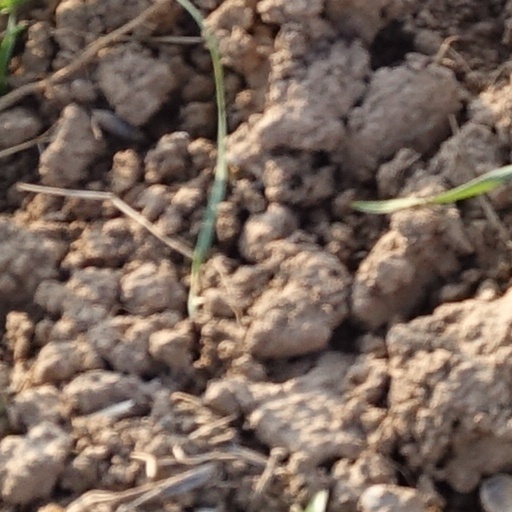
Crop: wheat